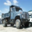
Label: truck